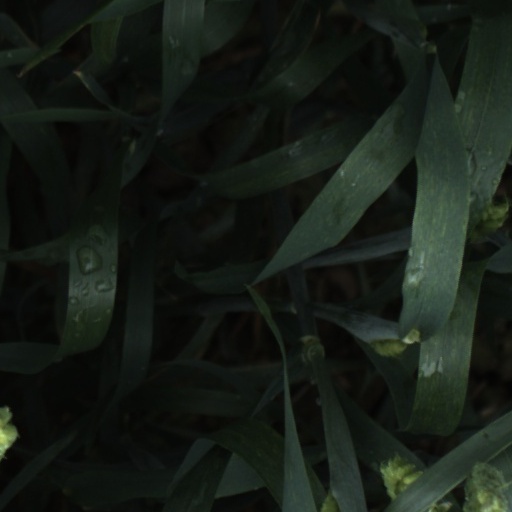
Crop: wheat